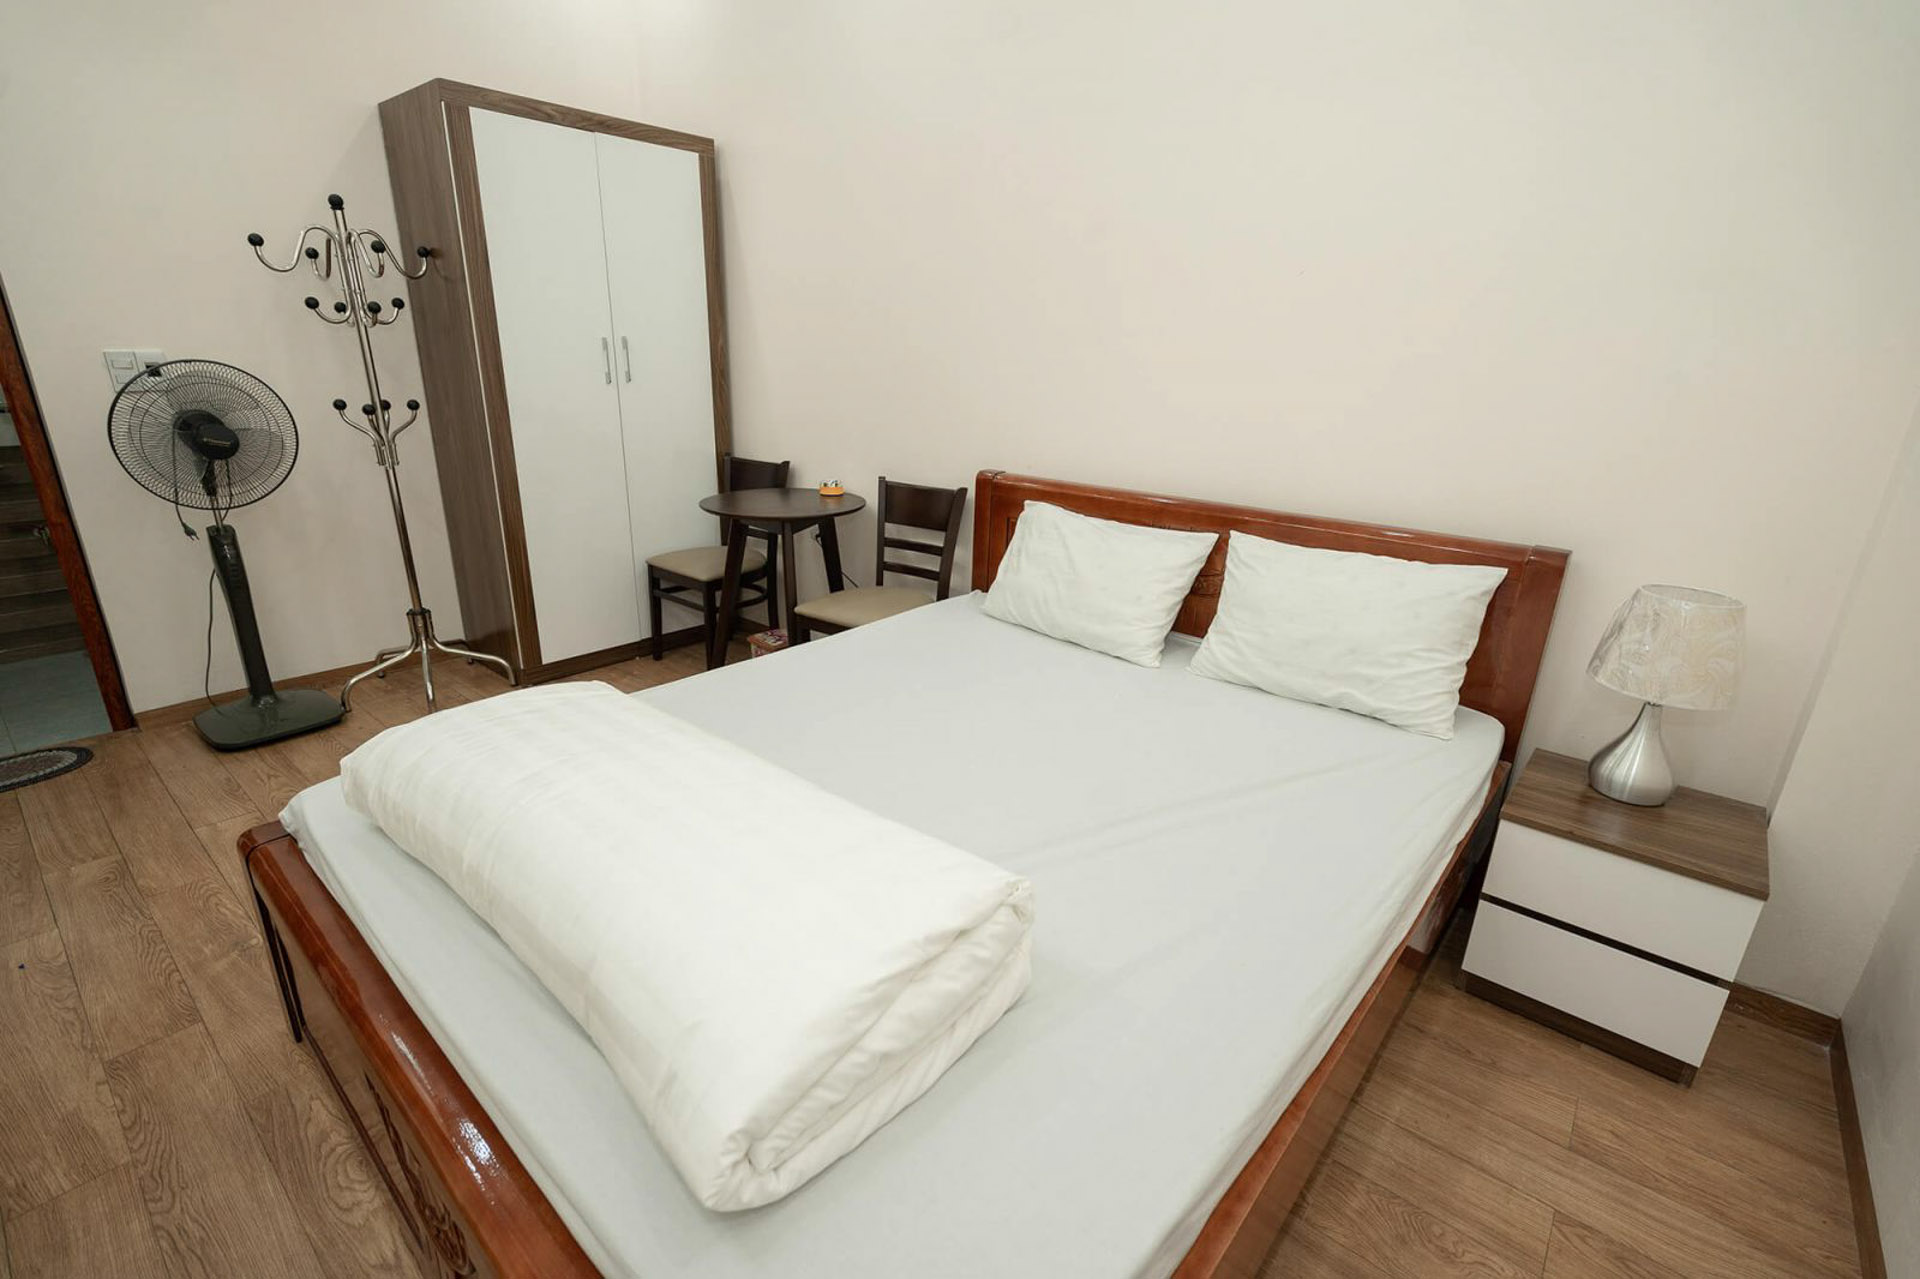
hostel, bedroom, bed, furniture, room, property, bed sheet, mattress, bed frame, bedding, interior design, mattress pad, floor, comfort, real estate, building, house, suite, hardwood, architecture, nightstand, boutique hotel, apartment, linens